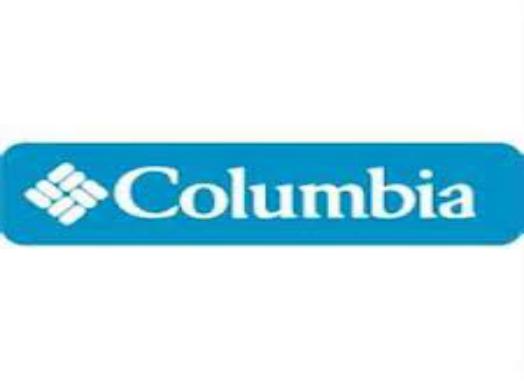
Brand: Columbia
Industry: Clothes